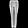
Label: Trouser